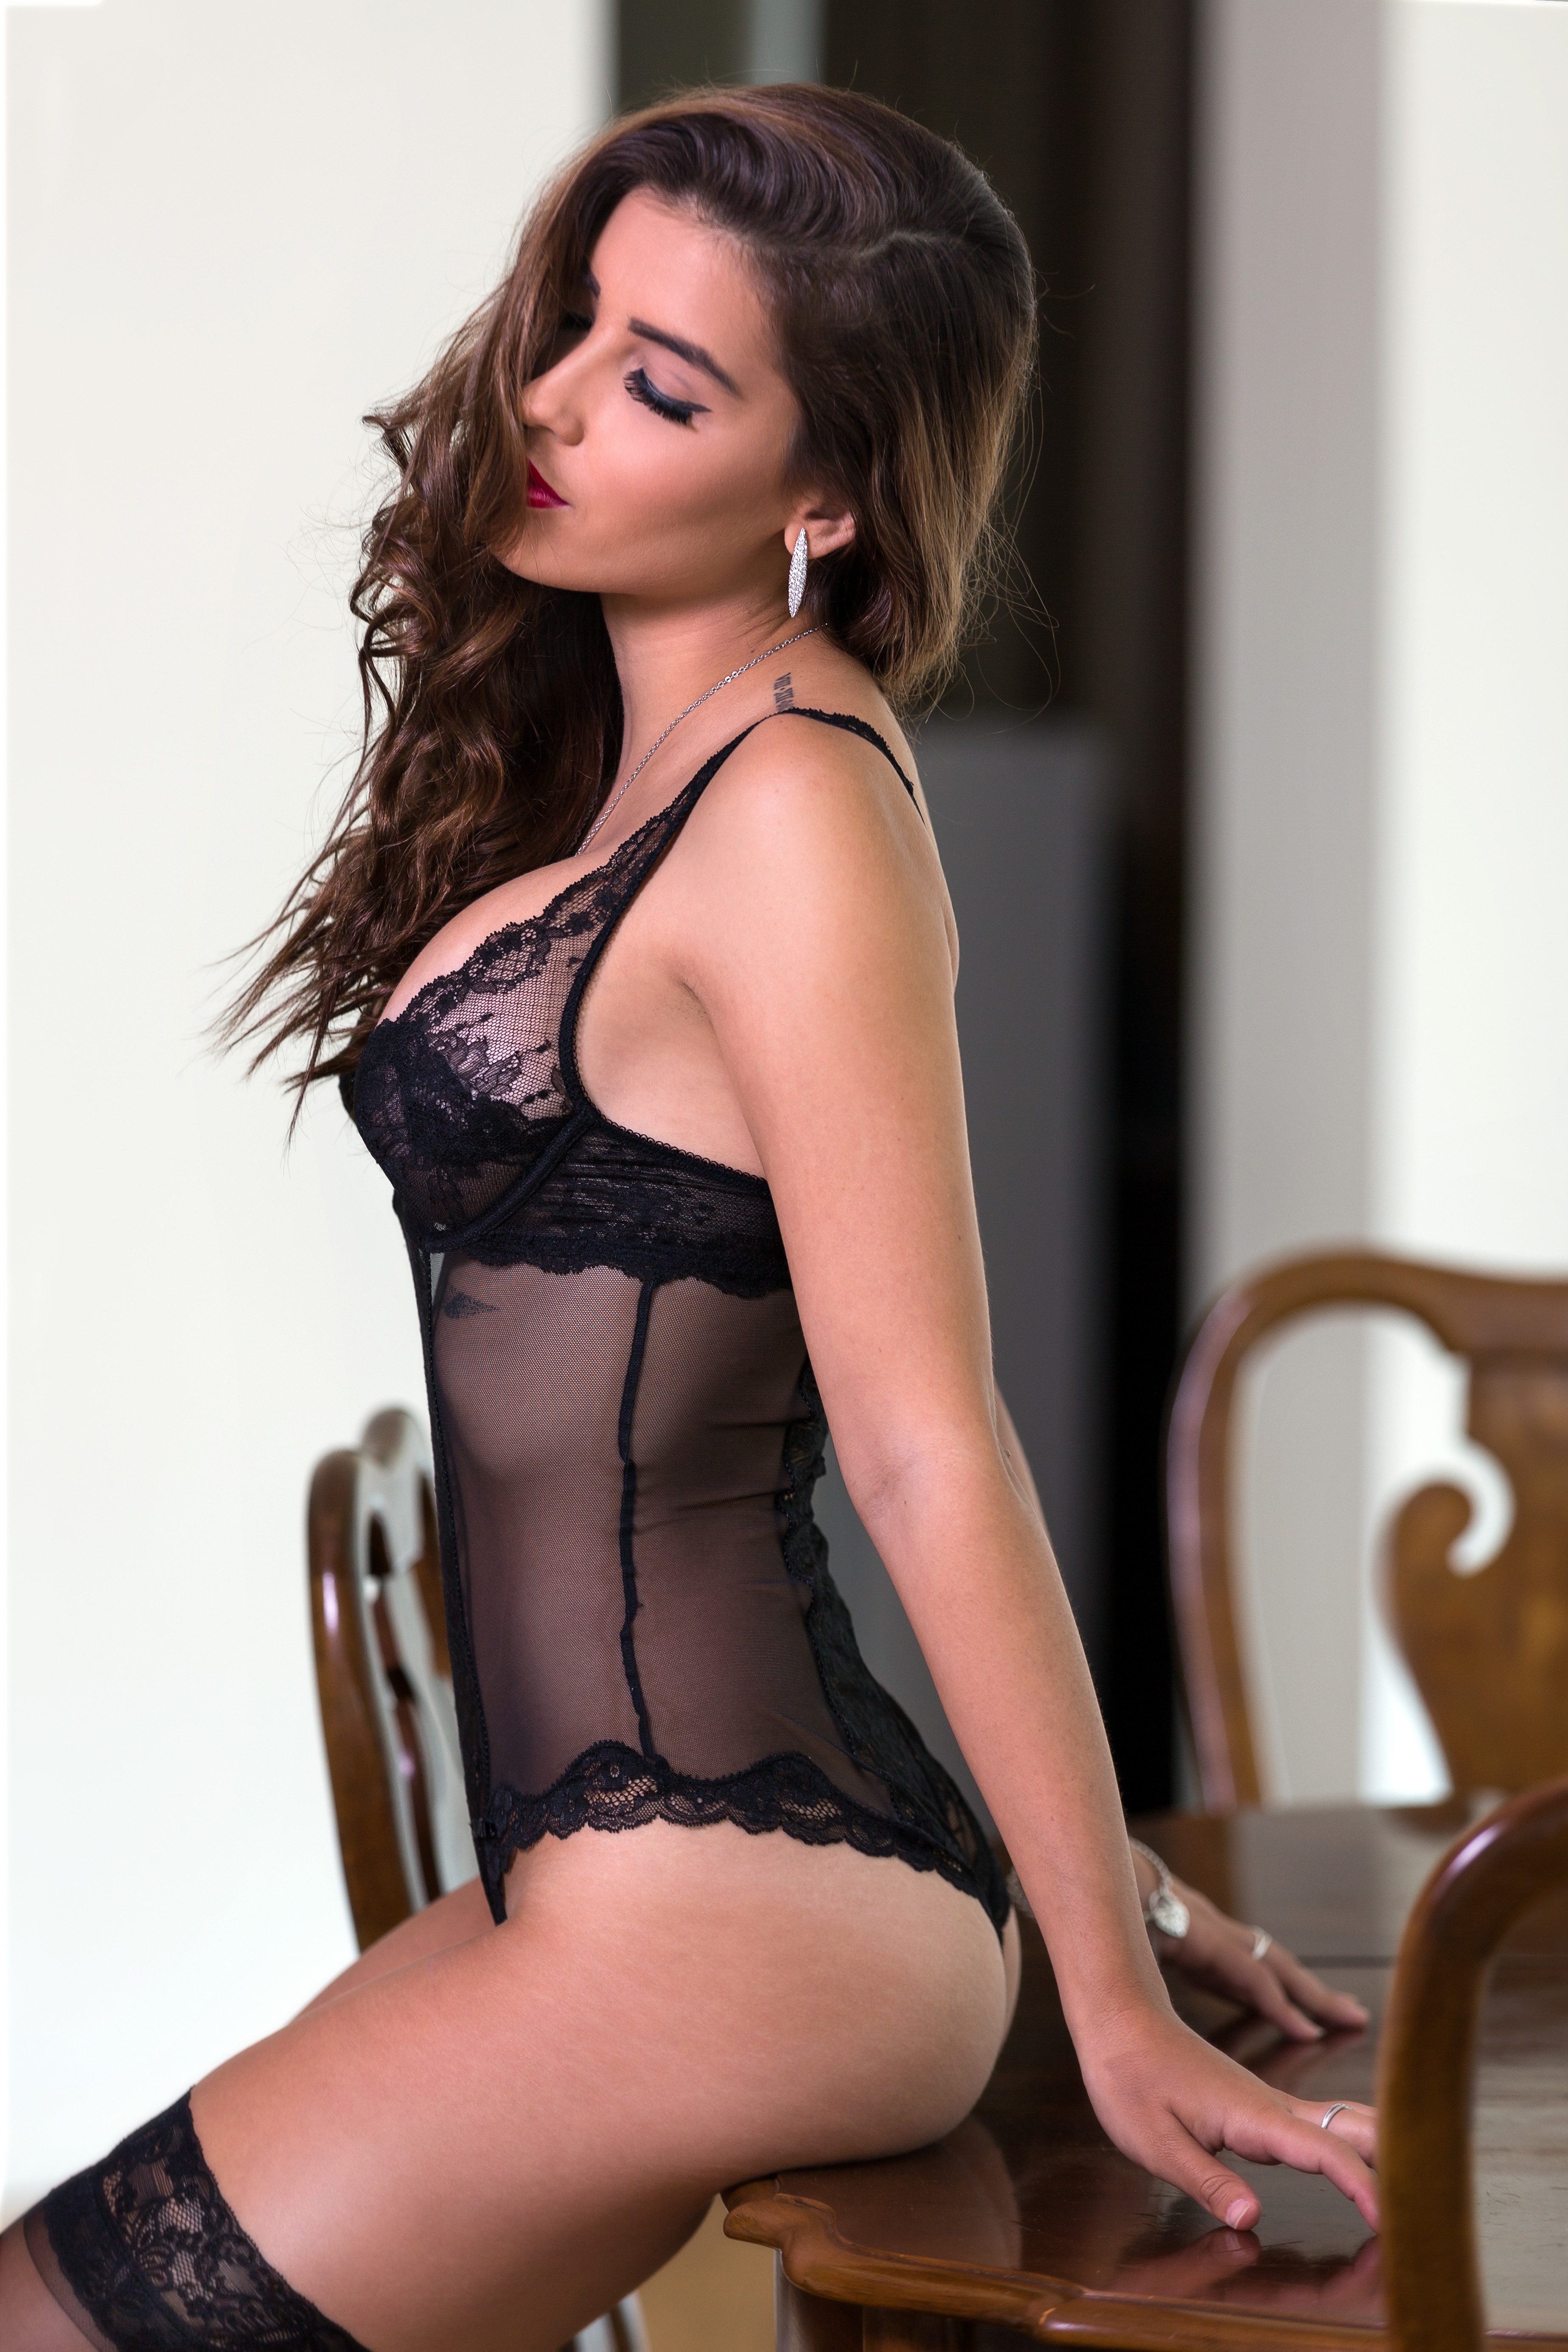
person, people, girl, woman, cute, female, leg, portrait, model, young, fashion, clothing, lady, lifestyle, healthy, long hair, lingerie, black hair, face, happy, sexy, mod, attractive, adult, sensual, photo shoot, brown hair, undergarment, supermodel, active undergarment, fetish model, agent provocateur, lingerie top